Bruno Zuculini

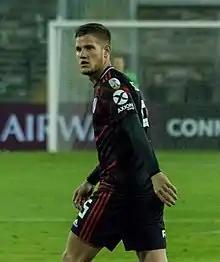
Zuculini with River Plate in 2019

Bruno Zuculini (born 2 April 1993) is an Argentine professional footballer who plays as a central midfielder for Racing Club.